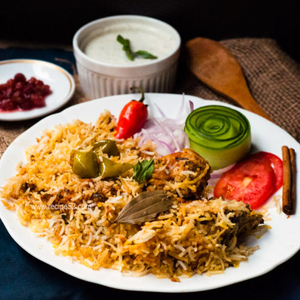
Dish: biryani